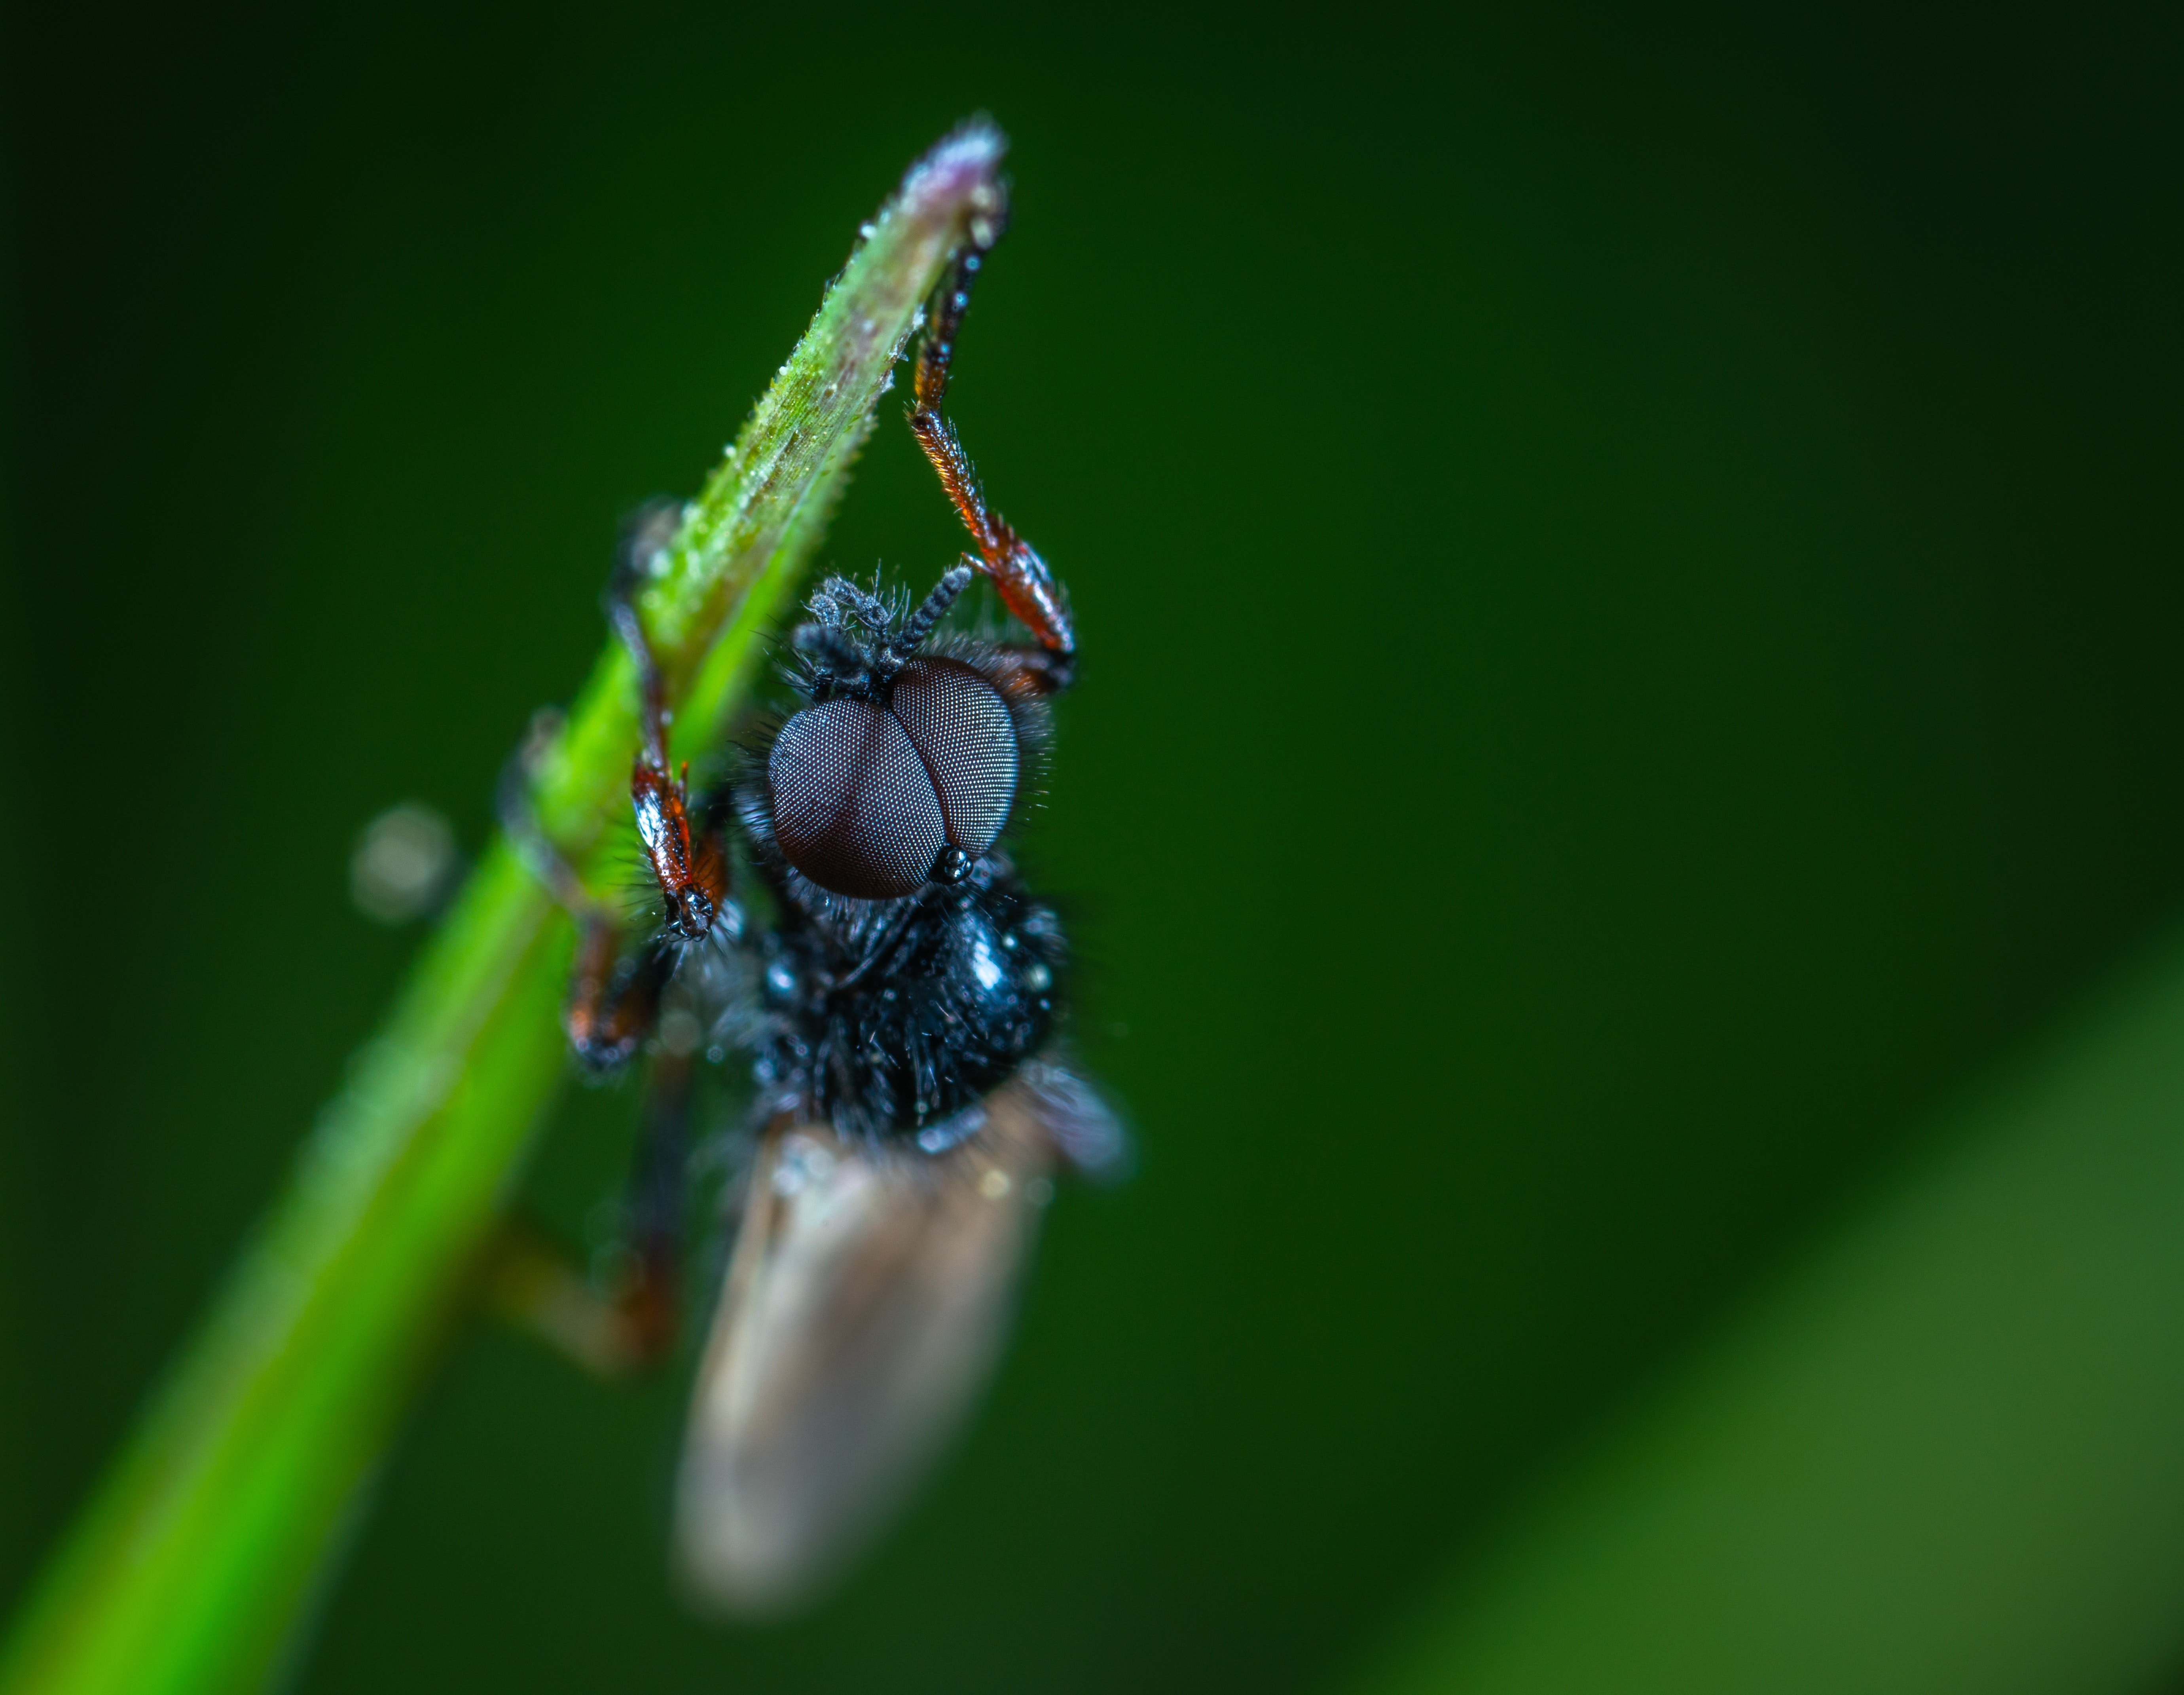
insect, macro photography, pest, close up, invertebrate, water, moisture, photography, organism, plant, tachinidae, dew, parasite, arthropod, plant stem, wildlife, blowflies